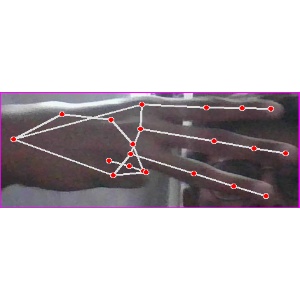
अक्षर: भ